Debra Weeks

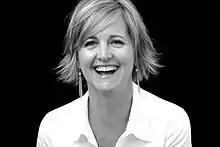

Debra Weeks is an American television producer, executive producer, director, and journalist. She is noted for her role in the development and direction of reality television.